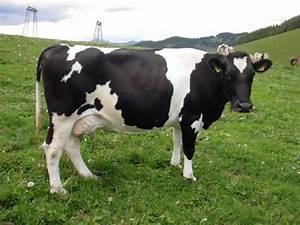
cow